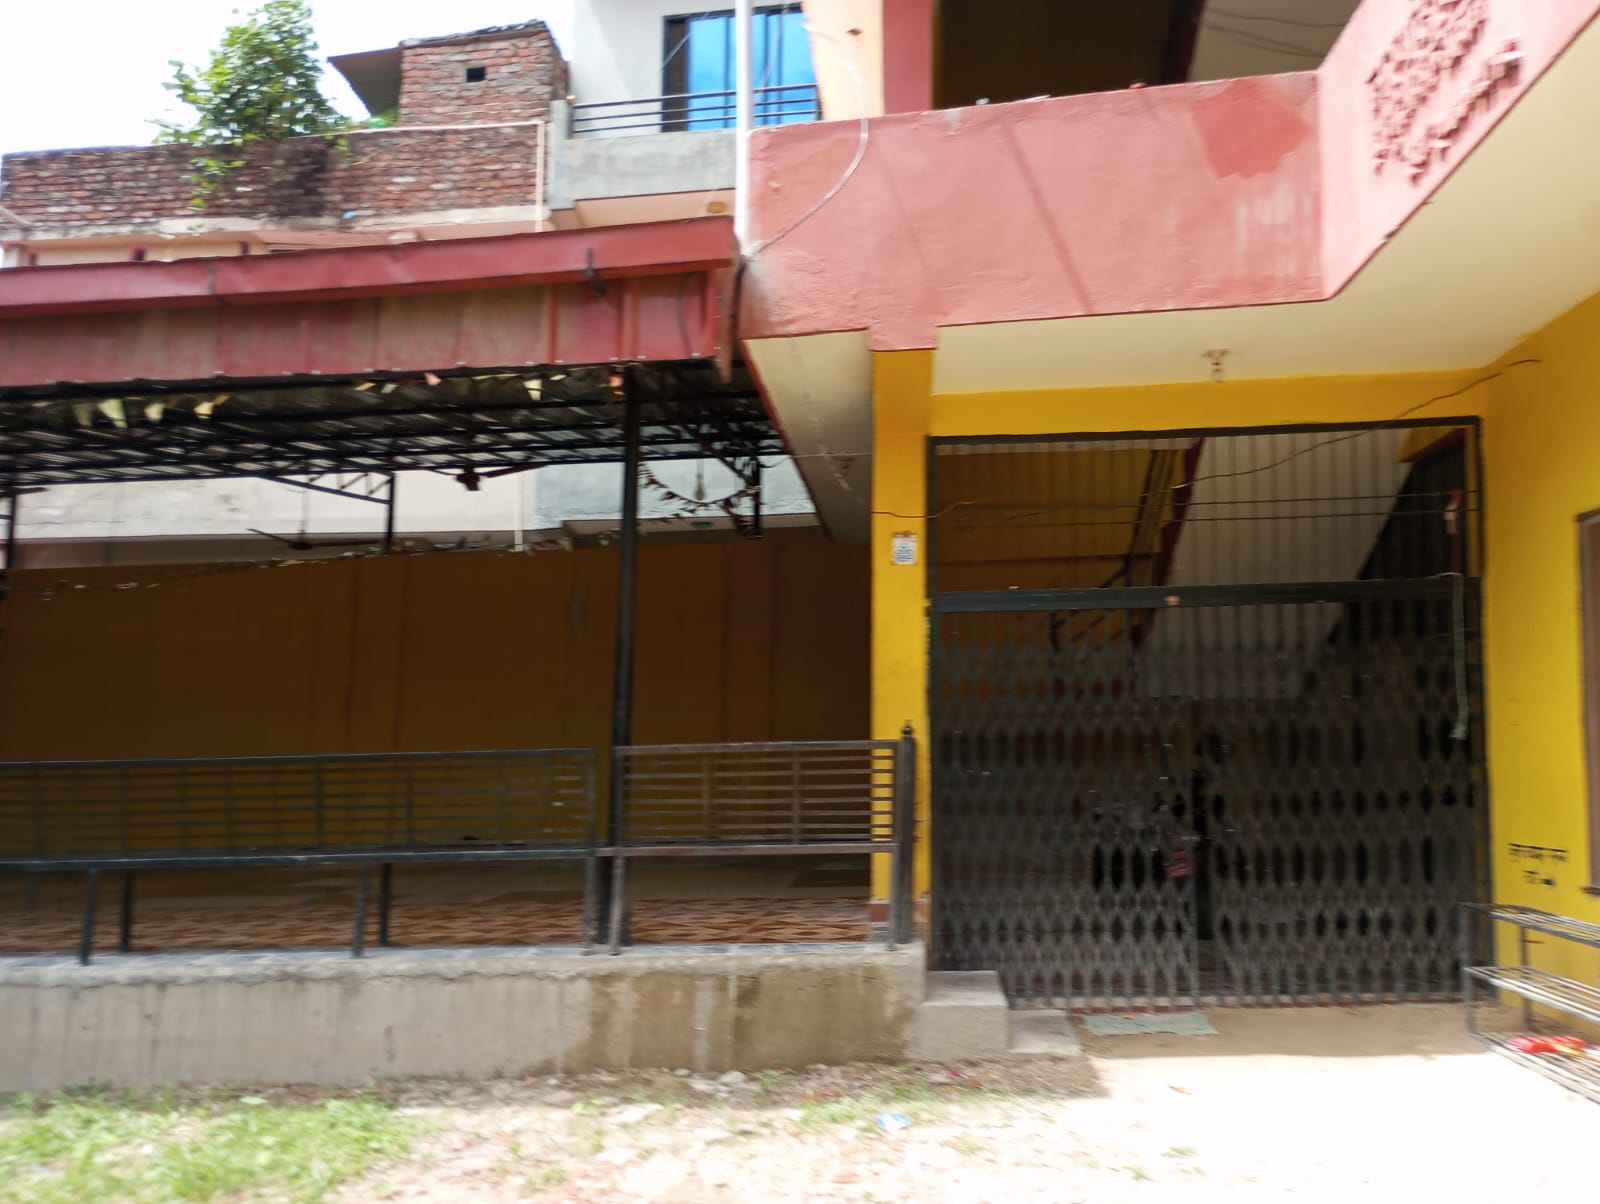
Heritage site: Narmadeshwor_Shiva_Temple